North Atlantic Convoy Raider

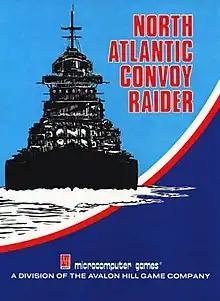

North Atlantic Convoy Raider is a wargame published by Microcomputer Games for TRS-80, Commodore PET, and Apple II in 1980. A version for Atari 8-bit computers was released in 1981.